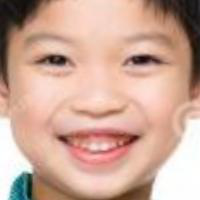
Age group: age 01-10